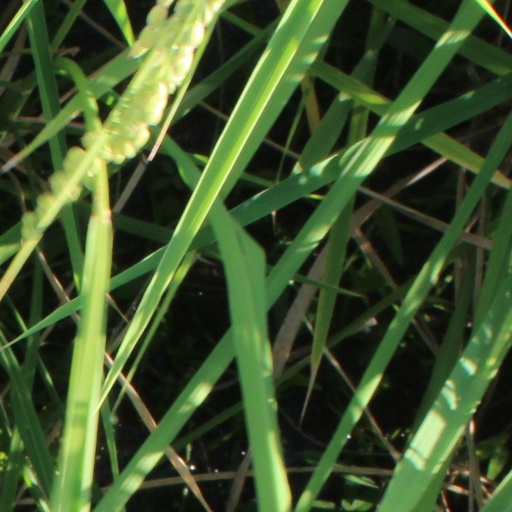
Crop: rice